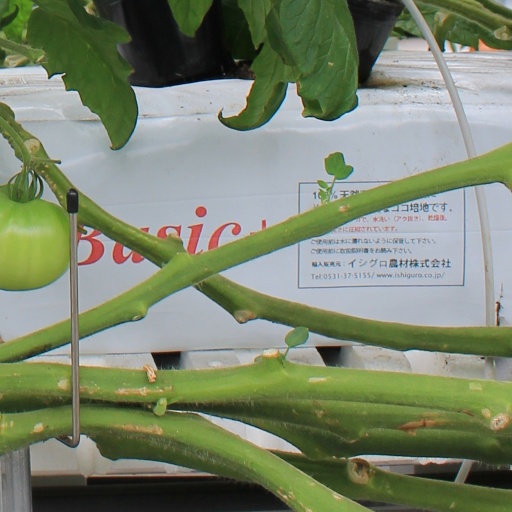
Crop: tomato